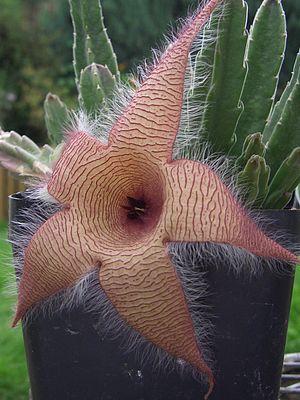
Le syndrome de pollinisation, appelé aussi syndrome floral, est la convergence d'un ensemble de traits floraux sélectionnés au cours de l'évolution chez des espèces végétales phylogénétiquement éloignées, résultant d'adaptations aux divers vecteurs de pollinisation qui peuvent être abiotiques ou biotiques.
Une fleur cadavre ou, selon la définition des syndromes de pollinisation de Faegri et van der Pijl, fleur sapromyophile, est une plante dont la fleur émet des odeurs stimulant l'attraction d'insectes pollinisateurs saprophages, coprophages et nécrophages exercée par des chairs en putréfaction, du fumier, de la matière fécale, de l'urine ou de champignon, typiques des milieux de ponte où ces animaux ont l'habitude de déposer leurs œufs donnant des larves qui s'en nourrissent.
Les stapelia sont des plantes succulentes de la tribu des Stapéliées, famille des Apocynacées, originaires pour la plupart d'Afrique du Sud. Leur nom est un hommage à Jan Bode van Stapel, mort en 1636. Le genre Stapelia comporte à peu près cent espèces.